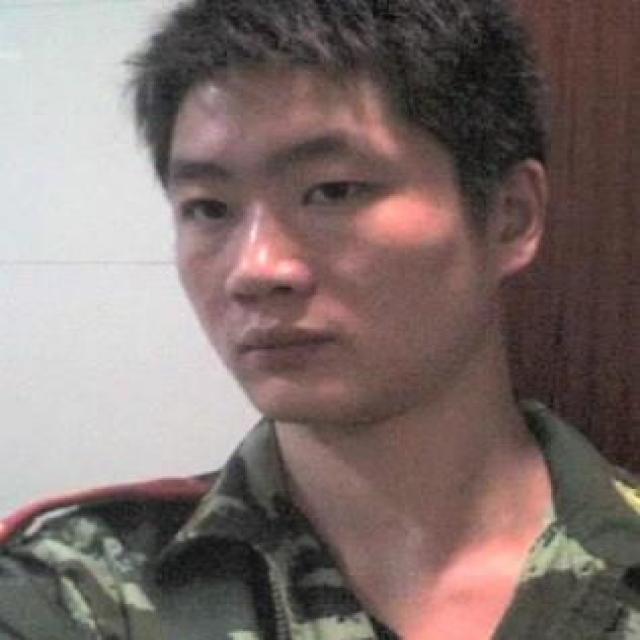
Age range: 21-44